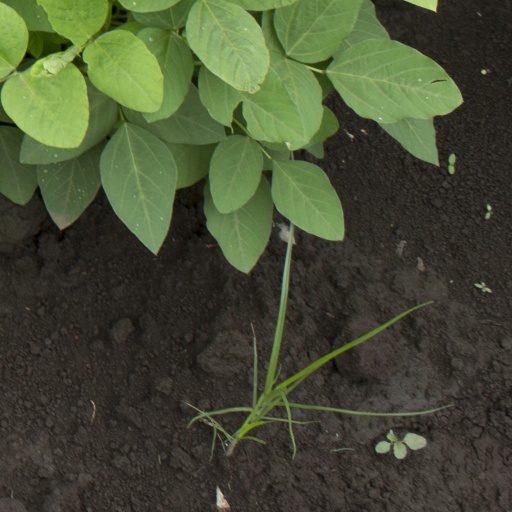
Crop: soybean